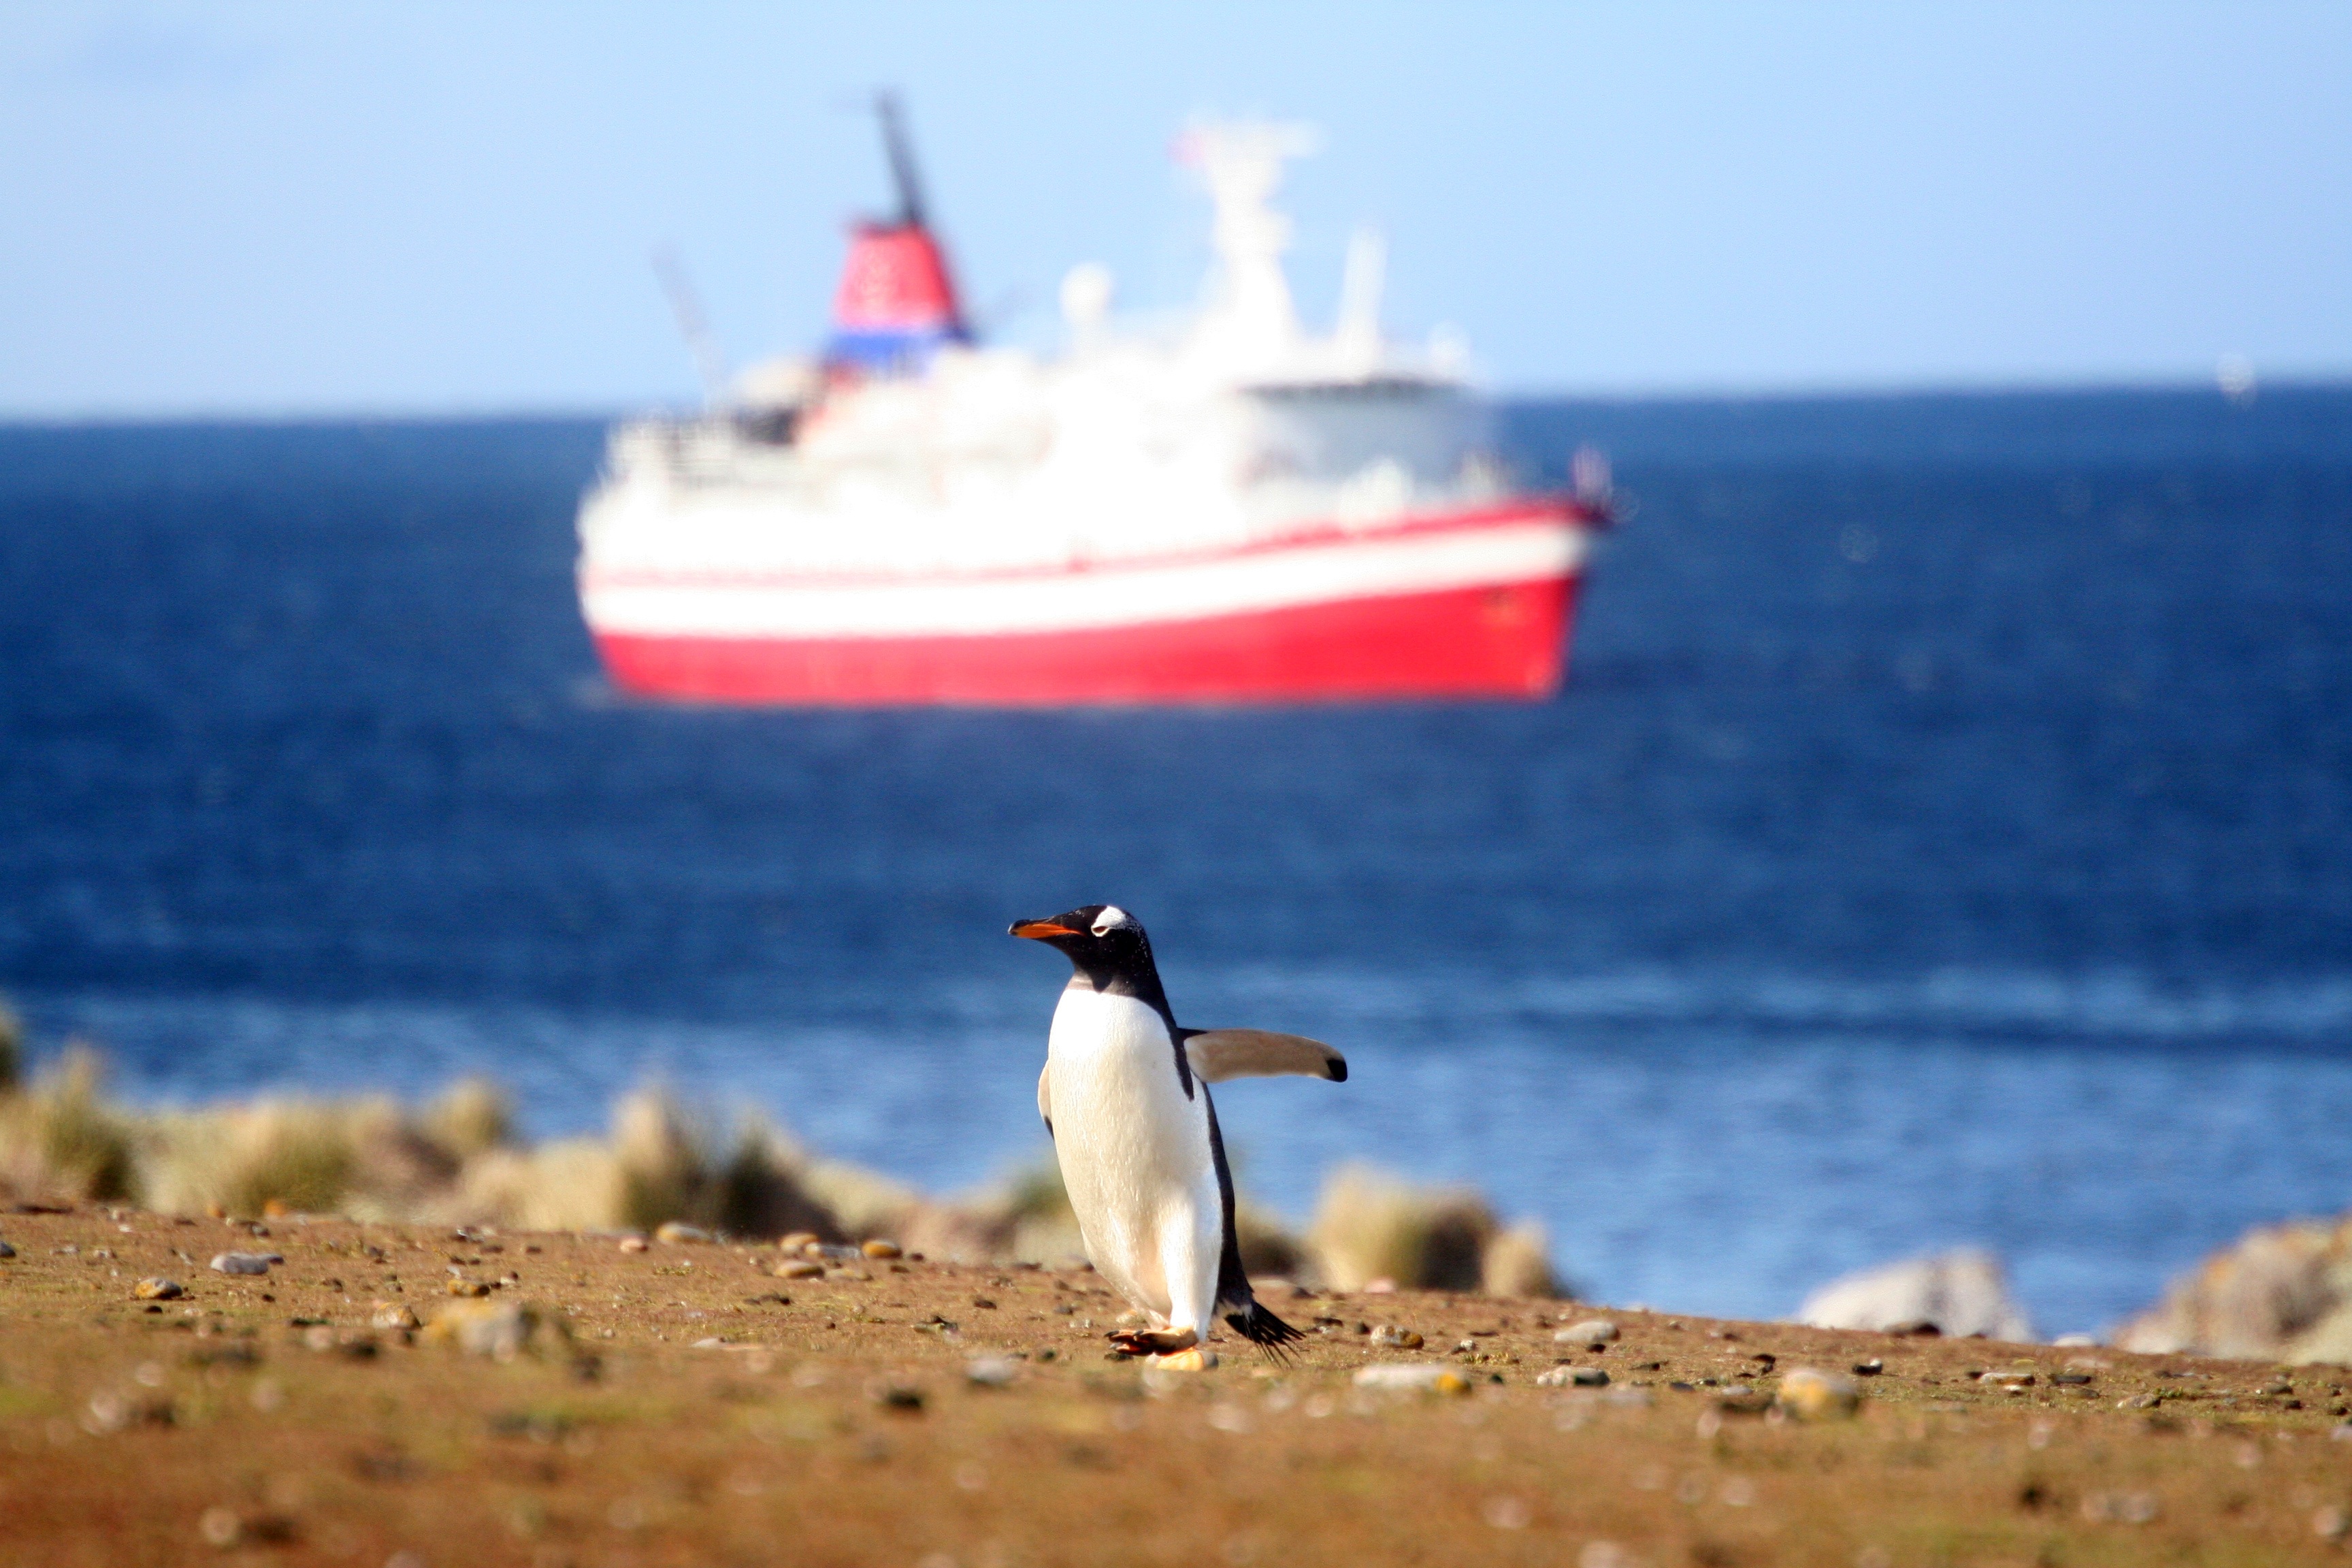
beach, sea, coast, nature, ocean, bird, boat, ship, tower, penguin